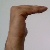
The image shows a hand gesture representing a space in Indian Sign Language.